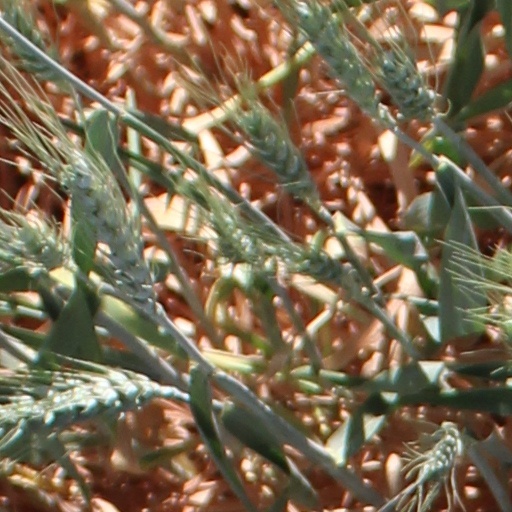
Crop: wheat